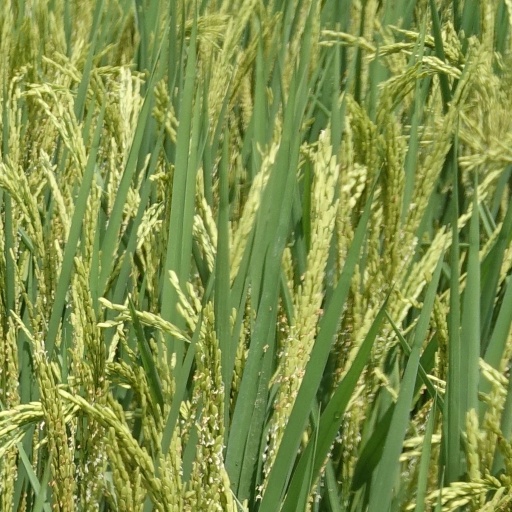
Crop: rice